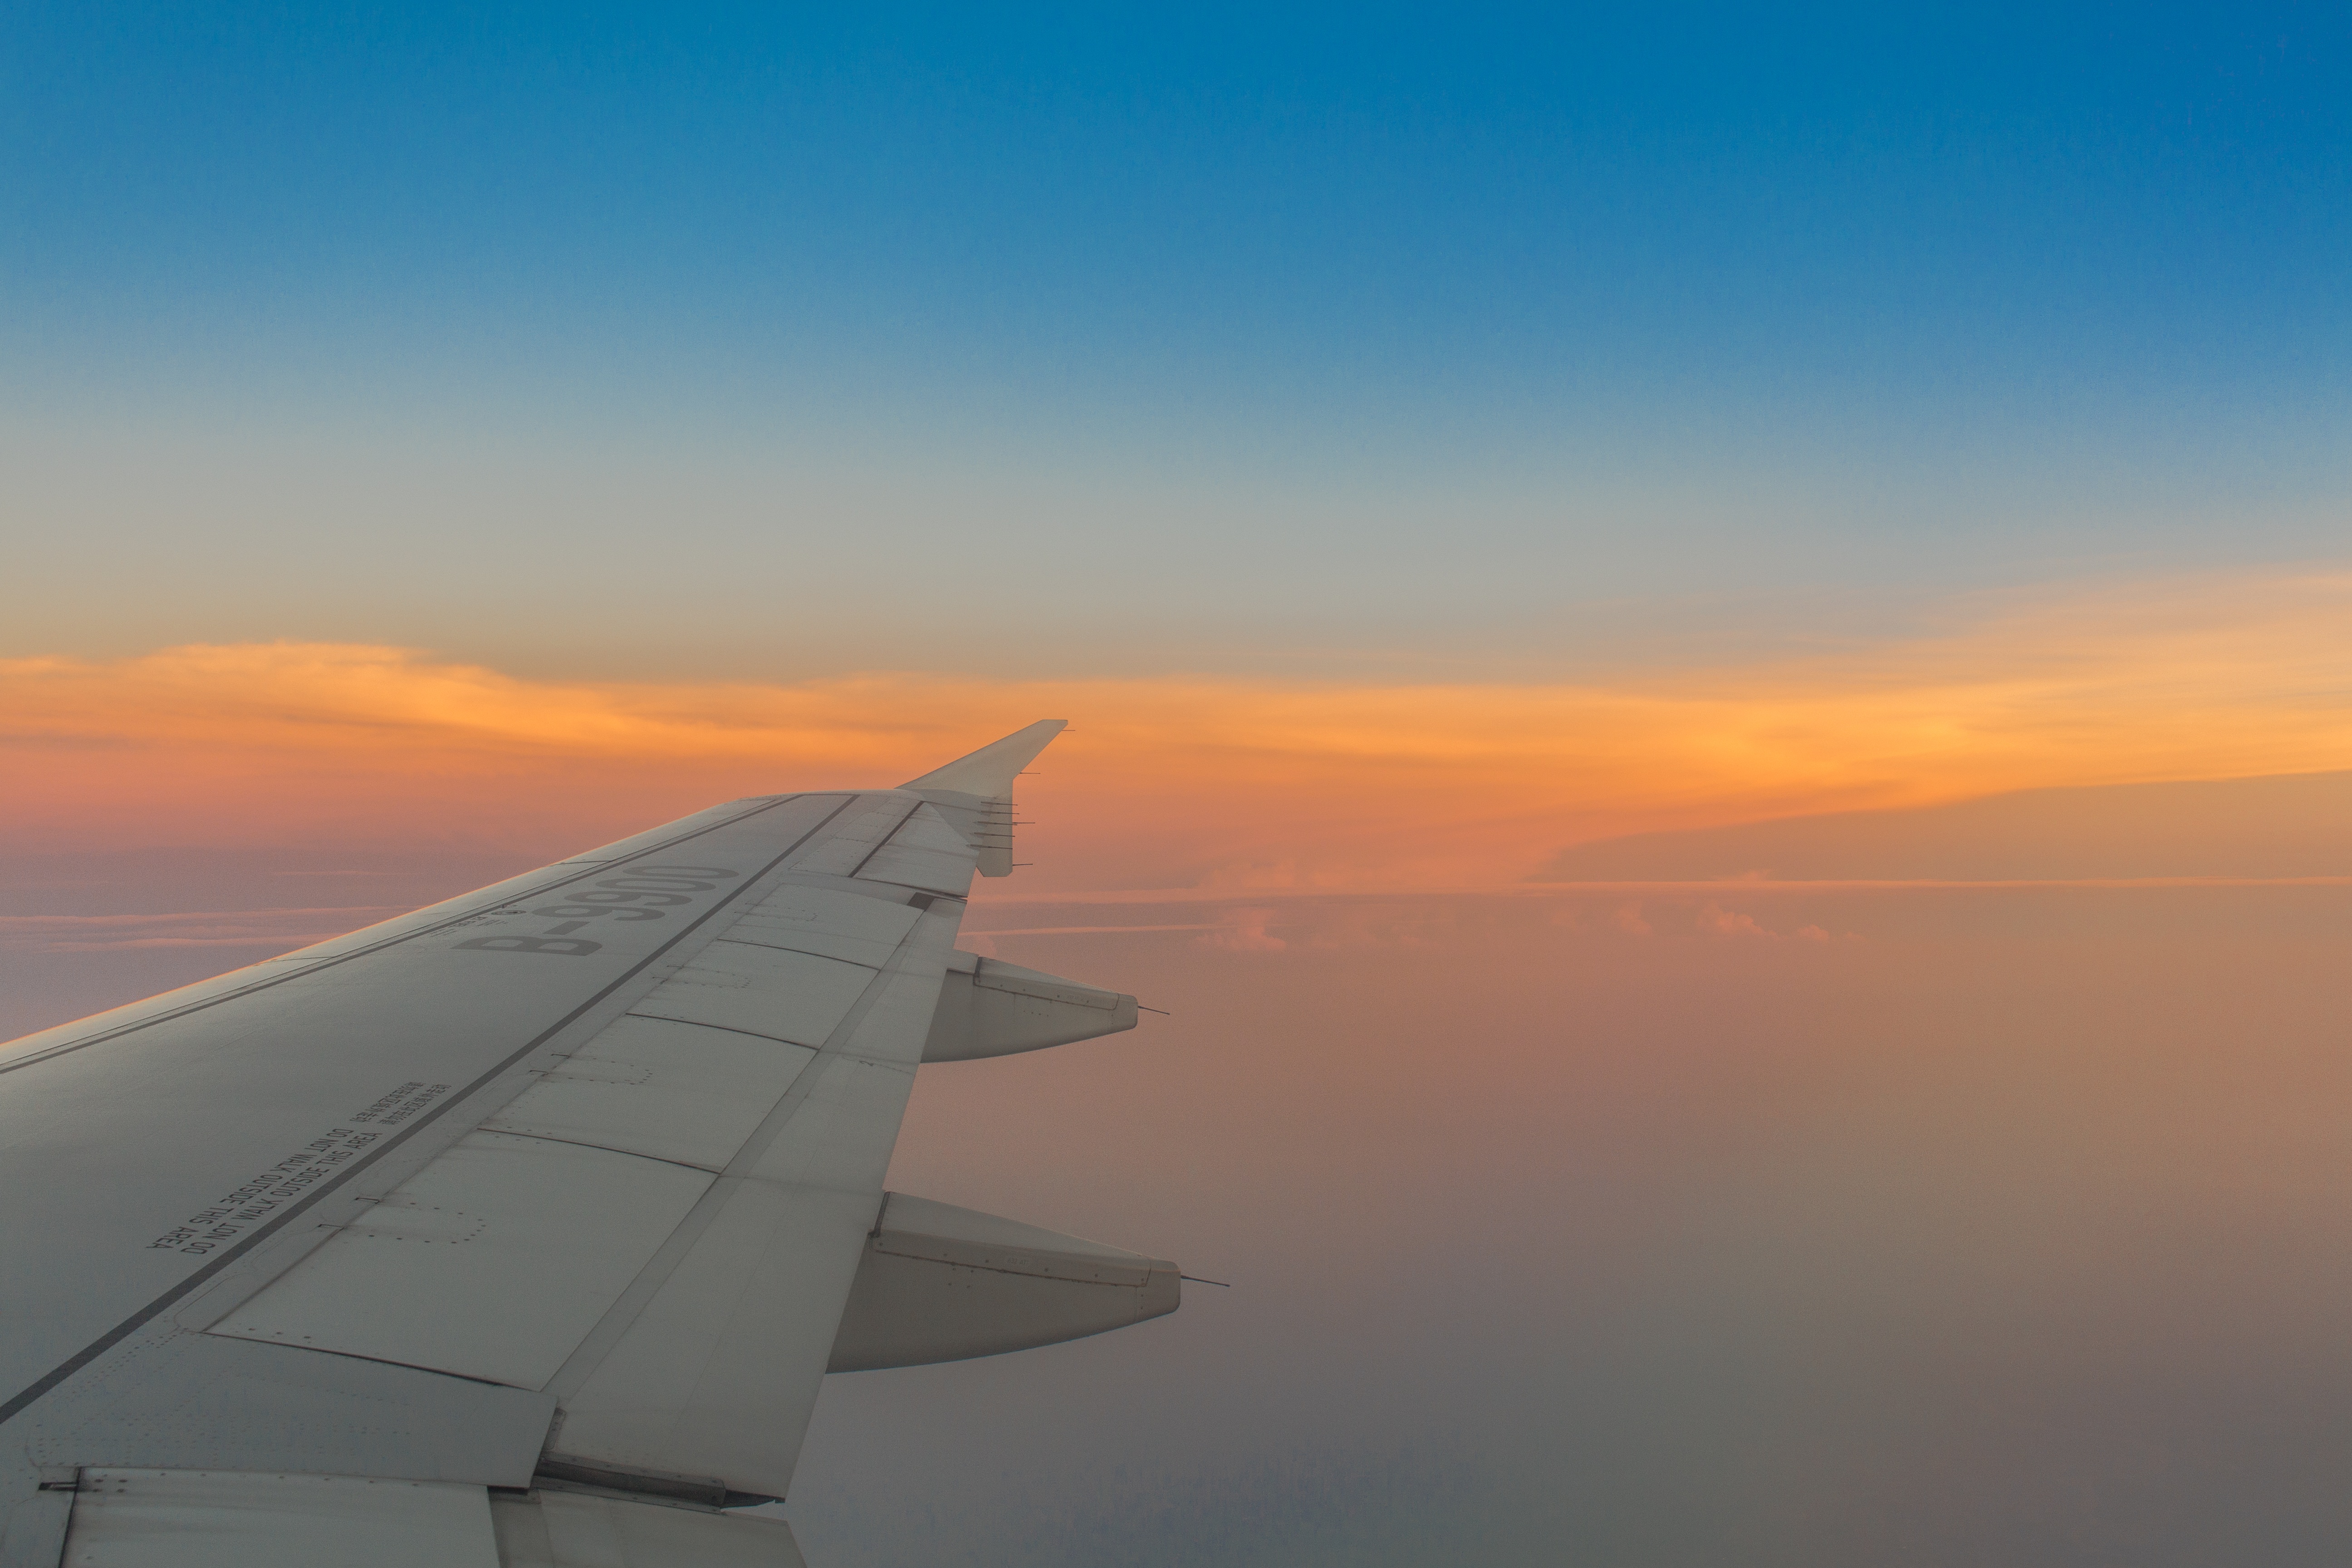
horizon, wing, cloud, sky, sunrise, sunset, sunlight, morning, dawn, airplane, aircraft, dusk, twilight, vehicle, airline, aviation, flight, airliner, the scenery, atmospheric phenomenon, atmosphere of earth